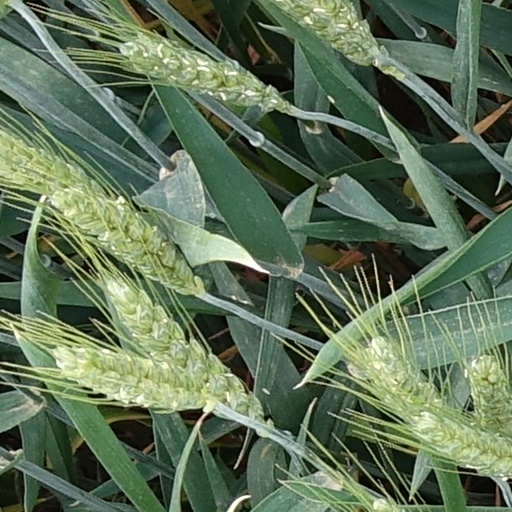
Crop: wheat